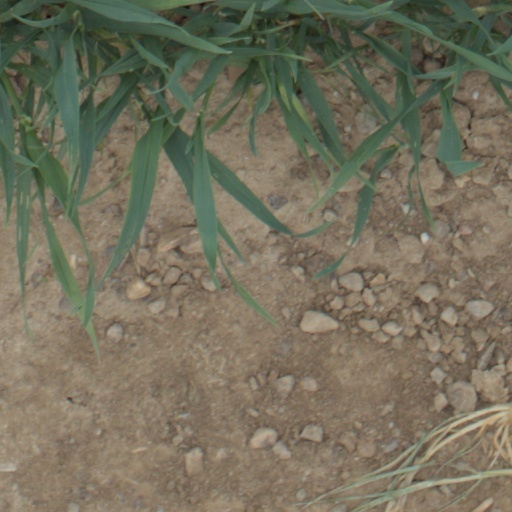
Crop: wheat